National Institute of Allergy and Infectious Diseases

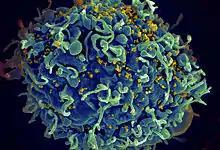
HIV-infected T cell

NIAID has established a reputation for being on the cutting edge of scientific progress both through its intramural labs and through the research it funds at academic institutions. For example, NIAID collaborations with various partners led to the development of FDA-approved vaccines for influenza (FluMist), hepatitis A (Havrix), and rotavirus (RotaShield). NIAID also was instrumental in the development and licensure of acellular pertussis vaccines, conjugate vaccines for "Streptococcus pneumoniae" and "Haemophilus influenzae" type b or Hib, and a preventive therapy for respiratory syncytial virus or RSV (Synagis). Additionally, NIAID partnerships with industry and academia have led to the advancement of diagnostic tests for several important infectious diseases, including malaria (ParaSight F), tuberculosis (GeneXpert MTB/RIF), and norovirus (Ridascreen Norovirus 3rd Generation EIA).